Tony Popovic

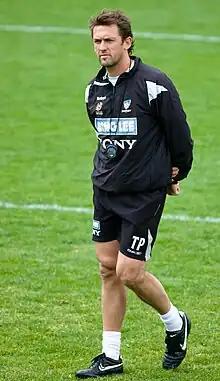
Popovic in 2010.

After retiring, Popovic moved into an assistant coach's role with Sydney FC, where he remained until February 2011, when he returned to England and to Crystal Palace as first team coach, after former teammate Dougie Freedman was appointed manager.